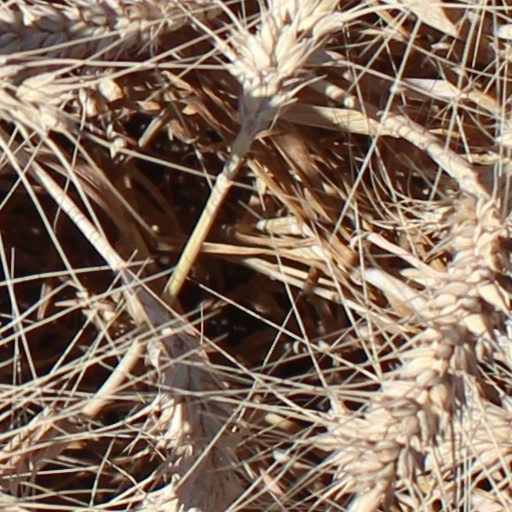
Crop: wheat